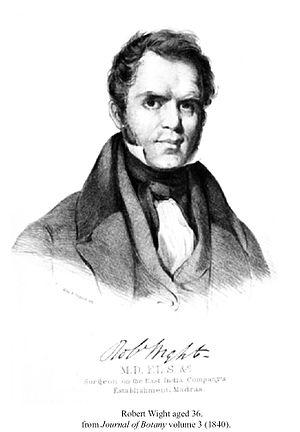
Robert Wight est un médecin et un botaniste britannique, né le 6 juillet 1796 à Milton et mort le 26 mai 1872 à Grazeley Lodge près de Reading.